Siddharth Nigam

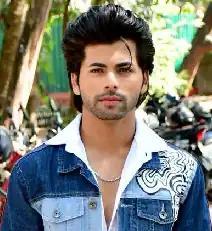
Nigam in 2023

Siddharth Nigam is an Indian actor who works in Indian television and films. He is known for his roles as young Sahir and Samar in "Dhoom 3", young Mauryan prince Ashoka in "Chakravartin Ashoka Samrat", Prince Bindusara in StarPlus's "Chandra Nandini", and Aladdin in "Aladdin – Naam Toh Suna Hoga".